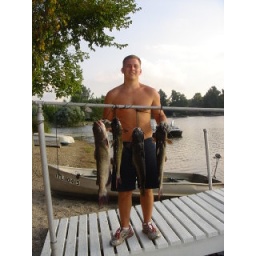
4 cats all together caught in an afternoon on chicken livers.